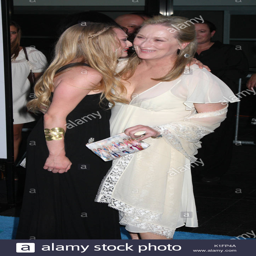
actors at the premiere held